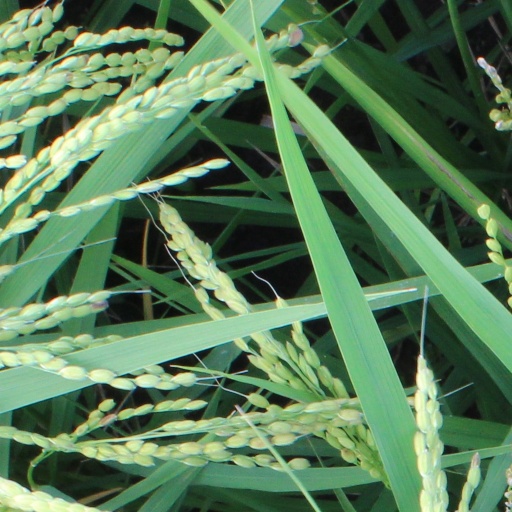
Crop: rice